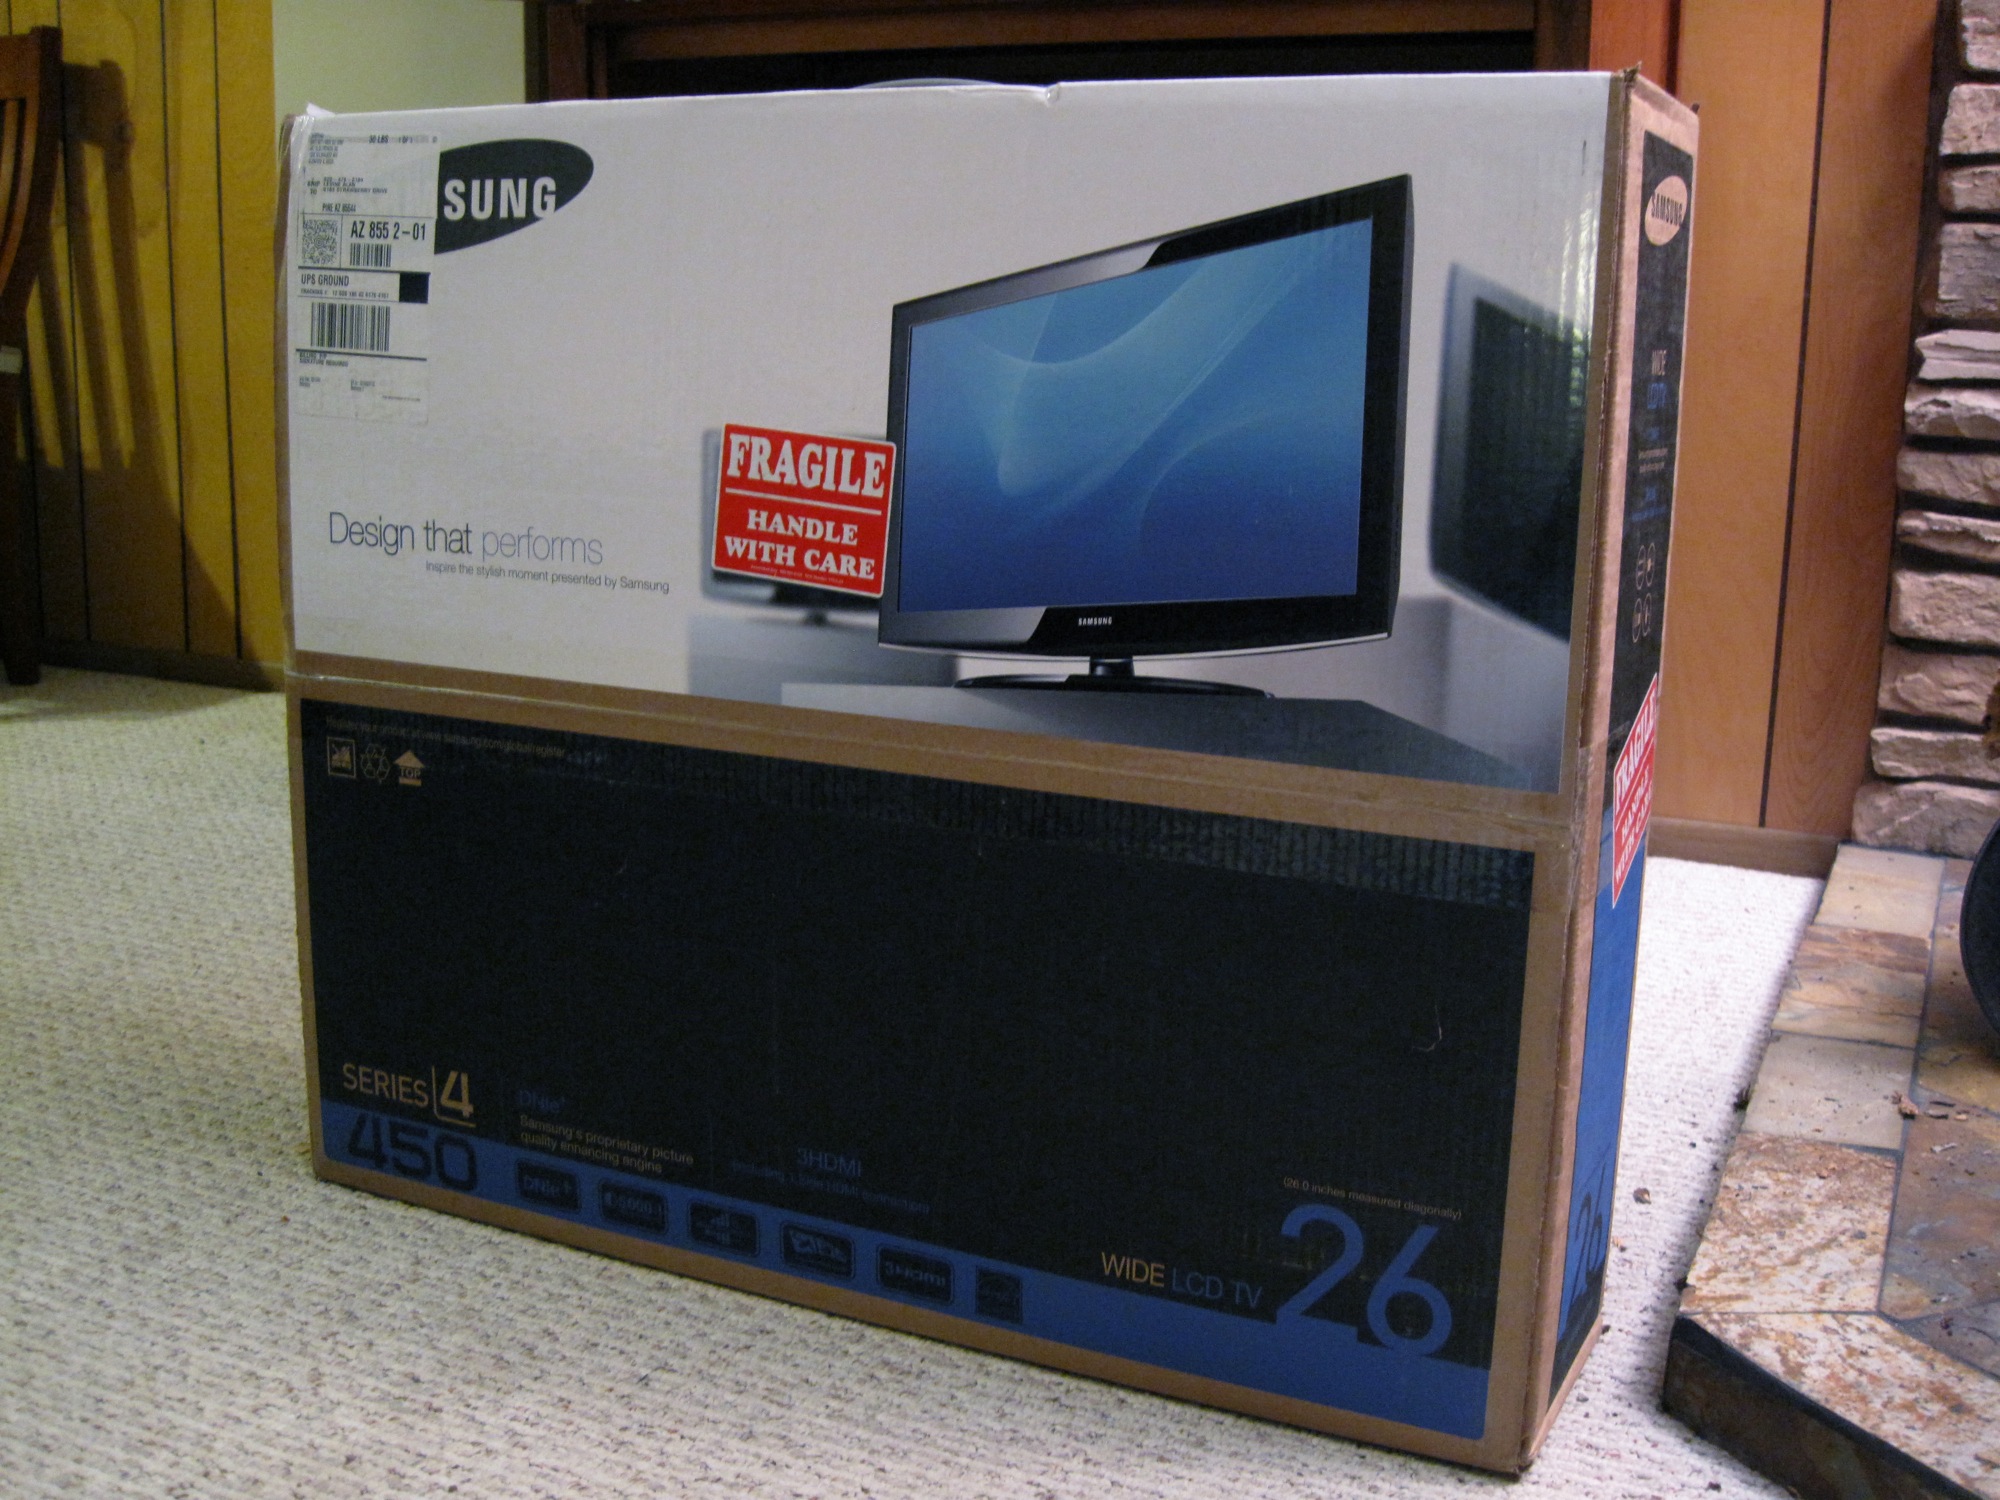
screen, technology, television, tv, signage, product, multimedia, 2009365, desktop computer, personal computer, computer monitor, computer hardware, personal computer hardware, display device, flat panel display